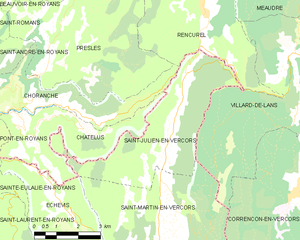
Saint-Julien-en-Vercors est une commune française située dans le département de la Drôme en région Auvergne-Rhône-Alpes et, autrefois rattachée à l'ancienne province du Dauphiné. La commune fait également partie de la communauté de communes du Royans-Vercors depuis sa création en 2016 et elle est également adhérente au parc naturel régional du Vercors.